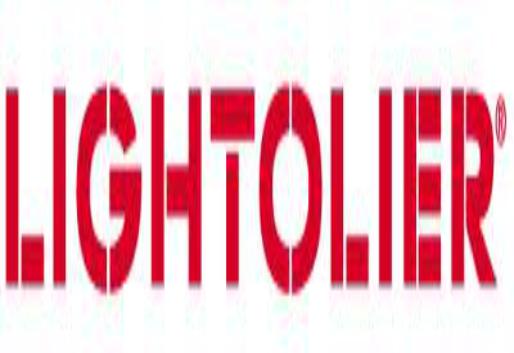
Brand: lightolier
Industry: Electronic